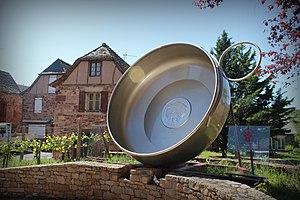
Taste-vin sur la place de Bruéjouls.
Clairvaux-d'Aveyron est une commune française située dans le département de l'Aveyron en région Occitanie. Son nom occitan est Claravals.
Un tastevin, appelé aussi tasse de dégustation, tâte-vin, ou goûte-vin, est un récipient en métal existant depuis le XVIIᵉ siècle, souvent en argent massif, qui permet en œnologie d'examiner un vin, de le mirer, de le sentir et de le goûter. C'est également un des symboles de la viticulture et des confréries bachiques.